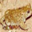
Label: frog